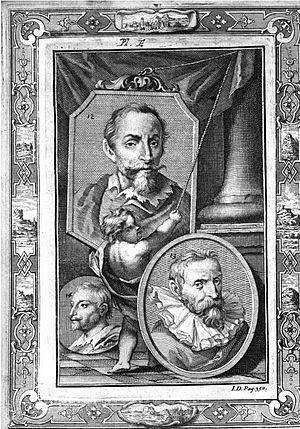
De levens-beschryvingen der Nederlandsche konst-schilders en konst-schilderessen, est une série de biographies d'artistes comportant des portraits gravés écrite par le peintre du XVIIIᵉ siècle Jacob Campo Weyerman. Le livre a été publié en quatre volumes, à la suite de la propre liste de biographies d'Arnold Houbraken connu sous le nom de Schouburgh. Le premier volume est paru en 1729 et le dernier volume a été publié en 1769. Ce travail est considéré comme une source très importante d'information sur les artistes des Pays-Bas du XVIIᵉ siècle, en particulier ces artistes qui ont travaillé à La Haye et à Londres.